24 (2016 film)

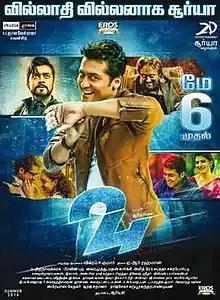
Theatrical release poster

24 is a 2016 Indian Tamil-language science fiction action film written and directed by Vikram Kumar. It is produced by Suriya under 2D Entertainment. The film stars Suriya in triple roles, alongside Samantha Ruth Prabhu and Nithya Menen. Saranya Ponvannan, Ajay, Girish Karnad, Mohan Raman, Sudha, Sathyan and Charle appear in the supporting roles. The film follows Sethuraman, a scientist, who invents a time travel watch but Athreya, his twin brother, does everything he can to get hands on that.